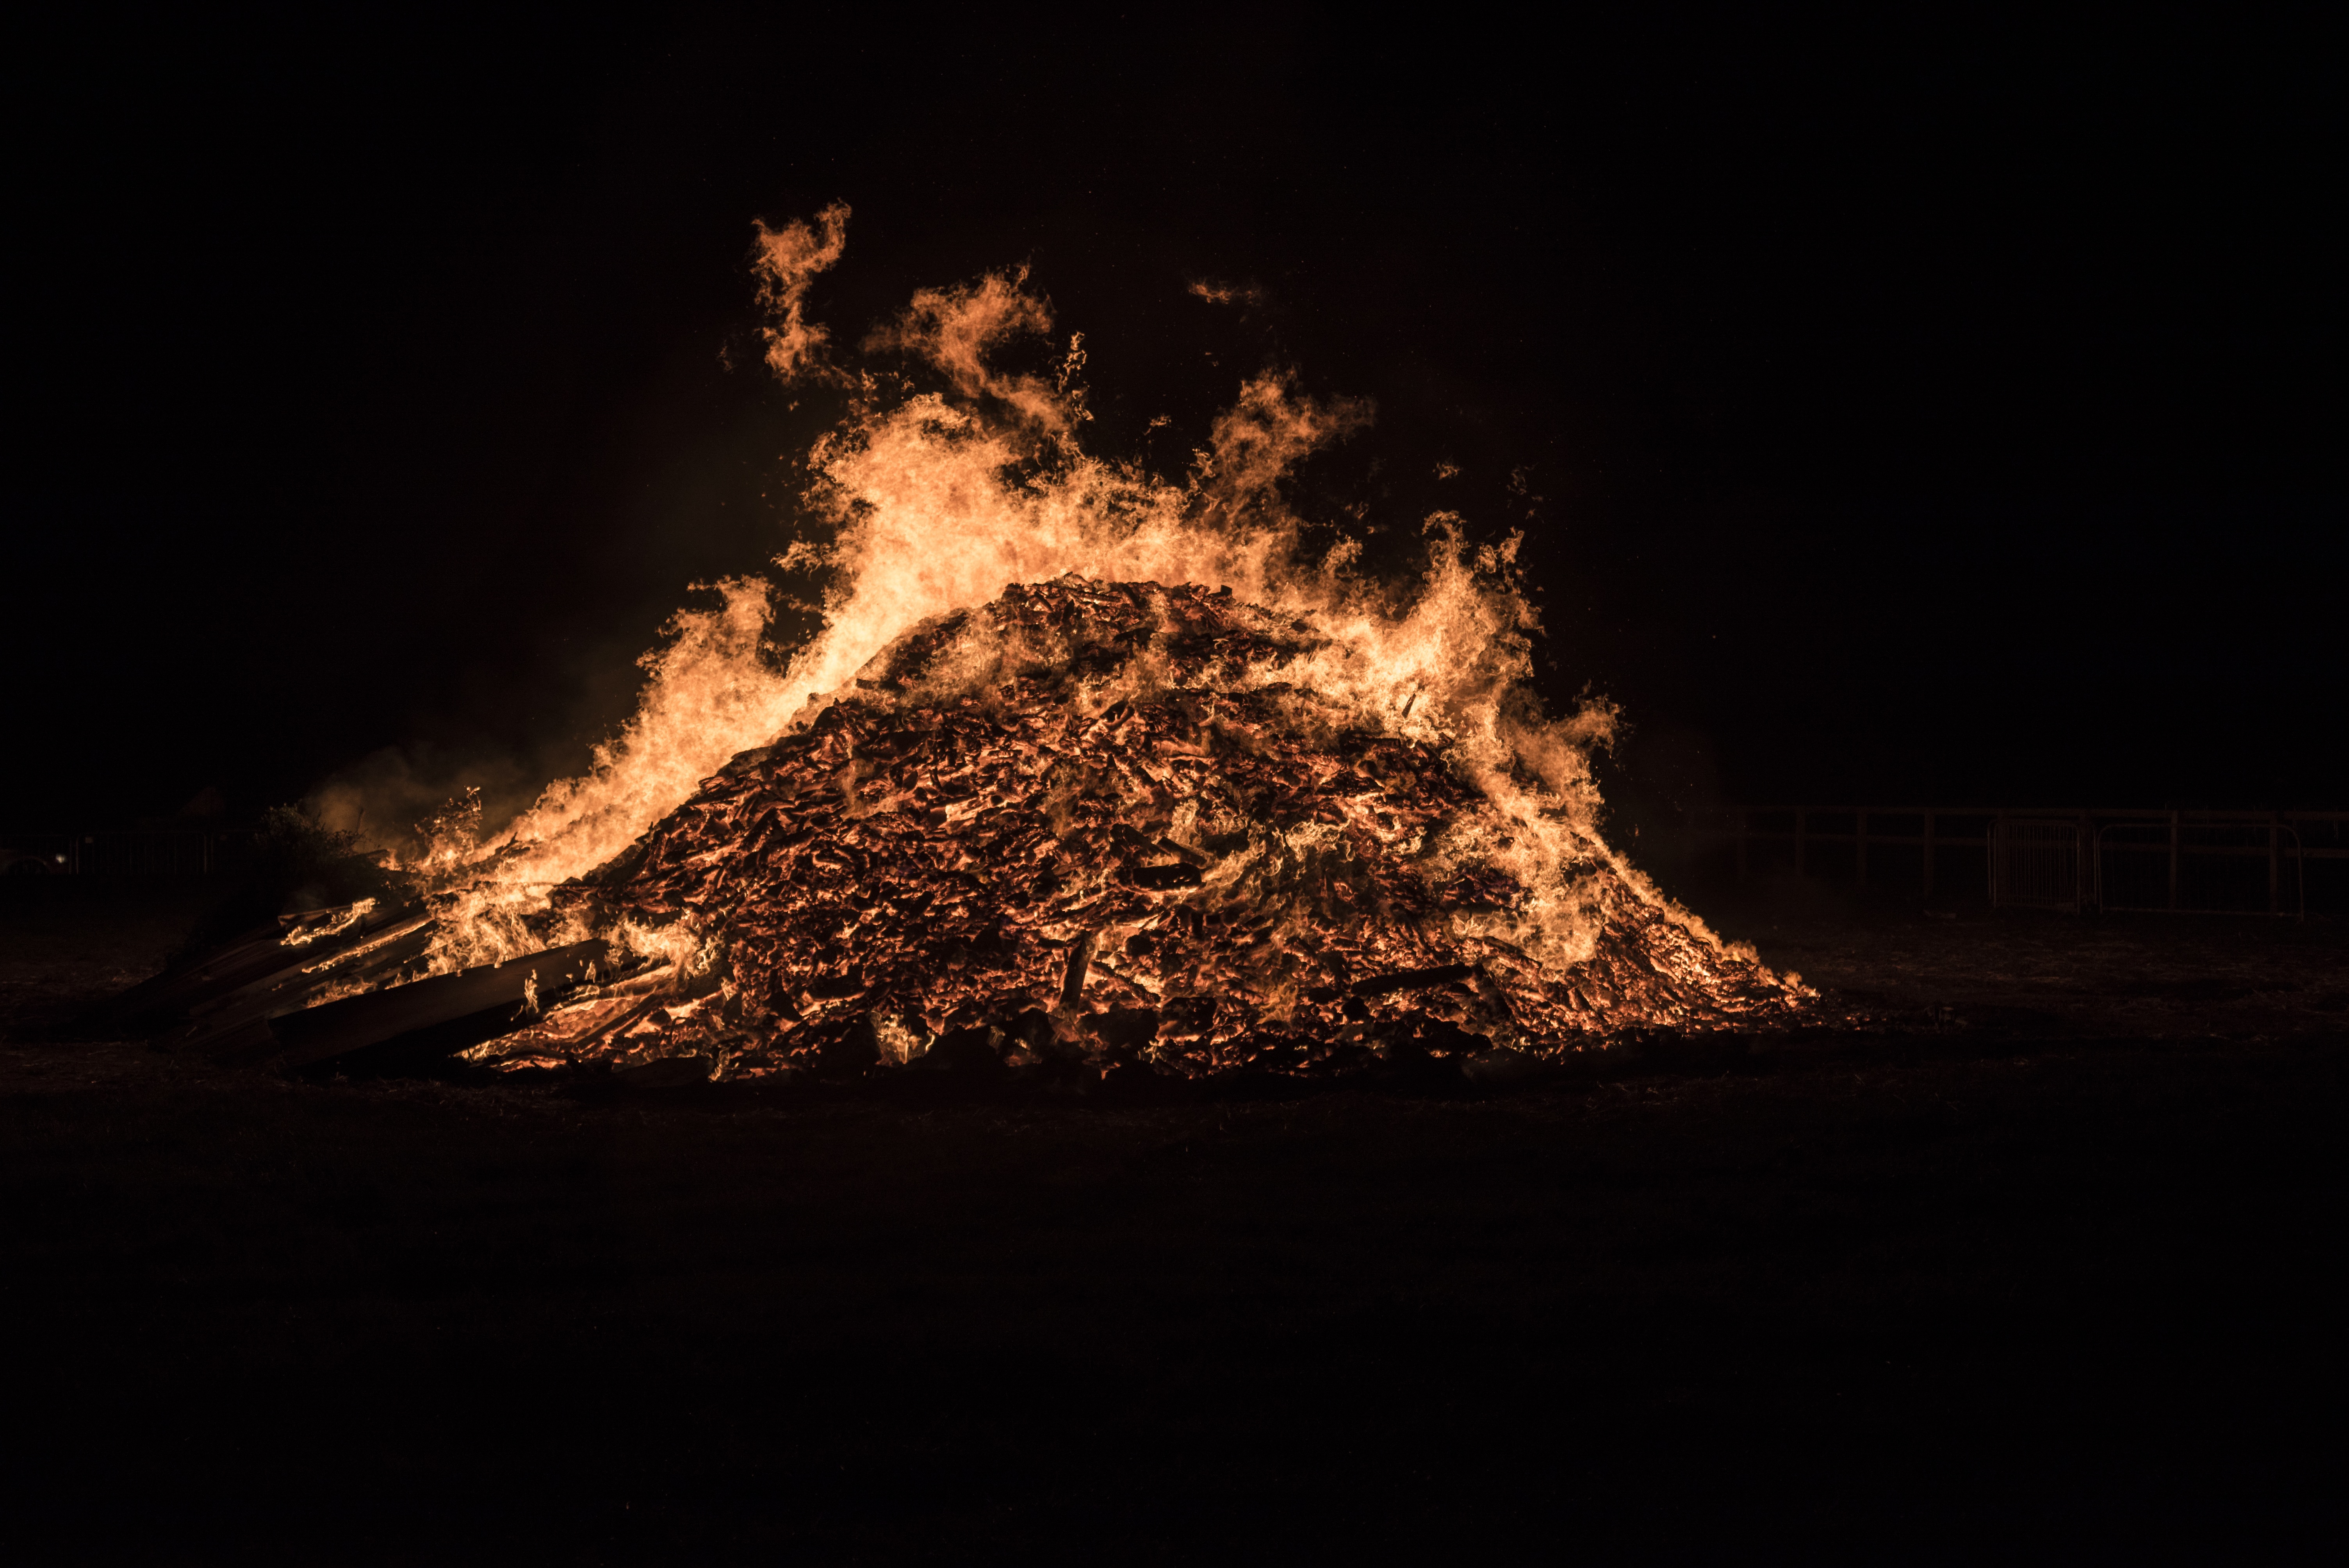
night, fire, darkness, campfire, bonfire, fireworks, bonfire night, guy fawkes, embers, geological phenomenon